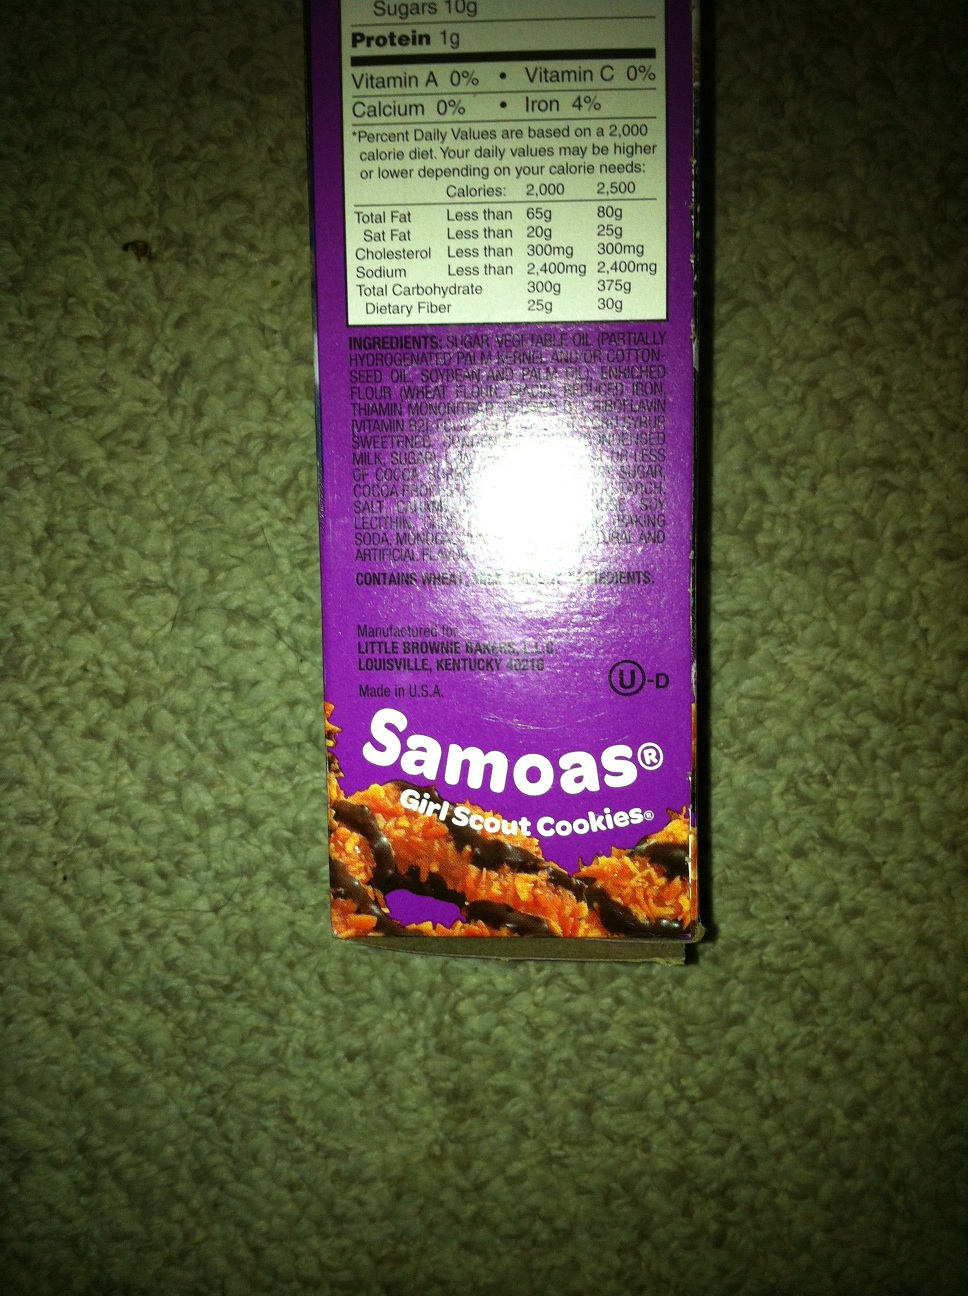Question: How much sodium is in this package?
Answer: unanswerable